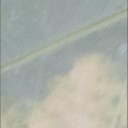
Label: Leaf_rust